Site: brandenburg
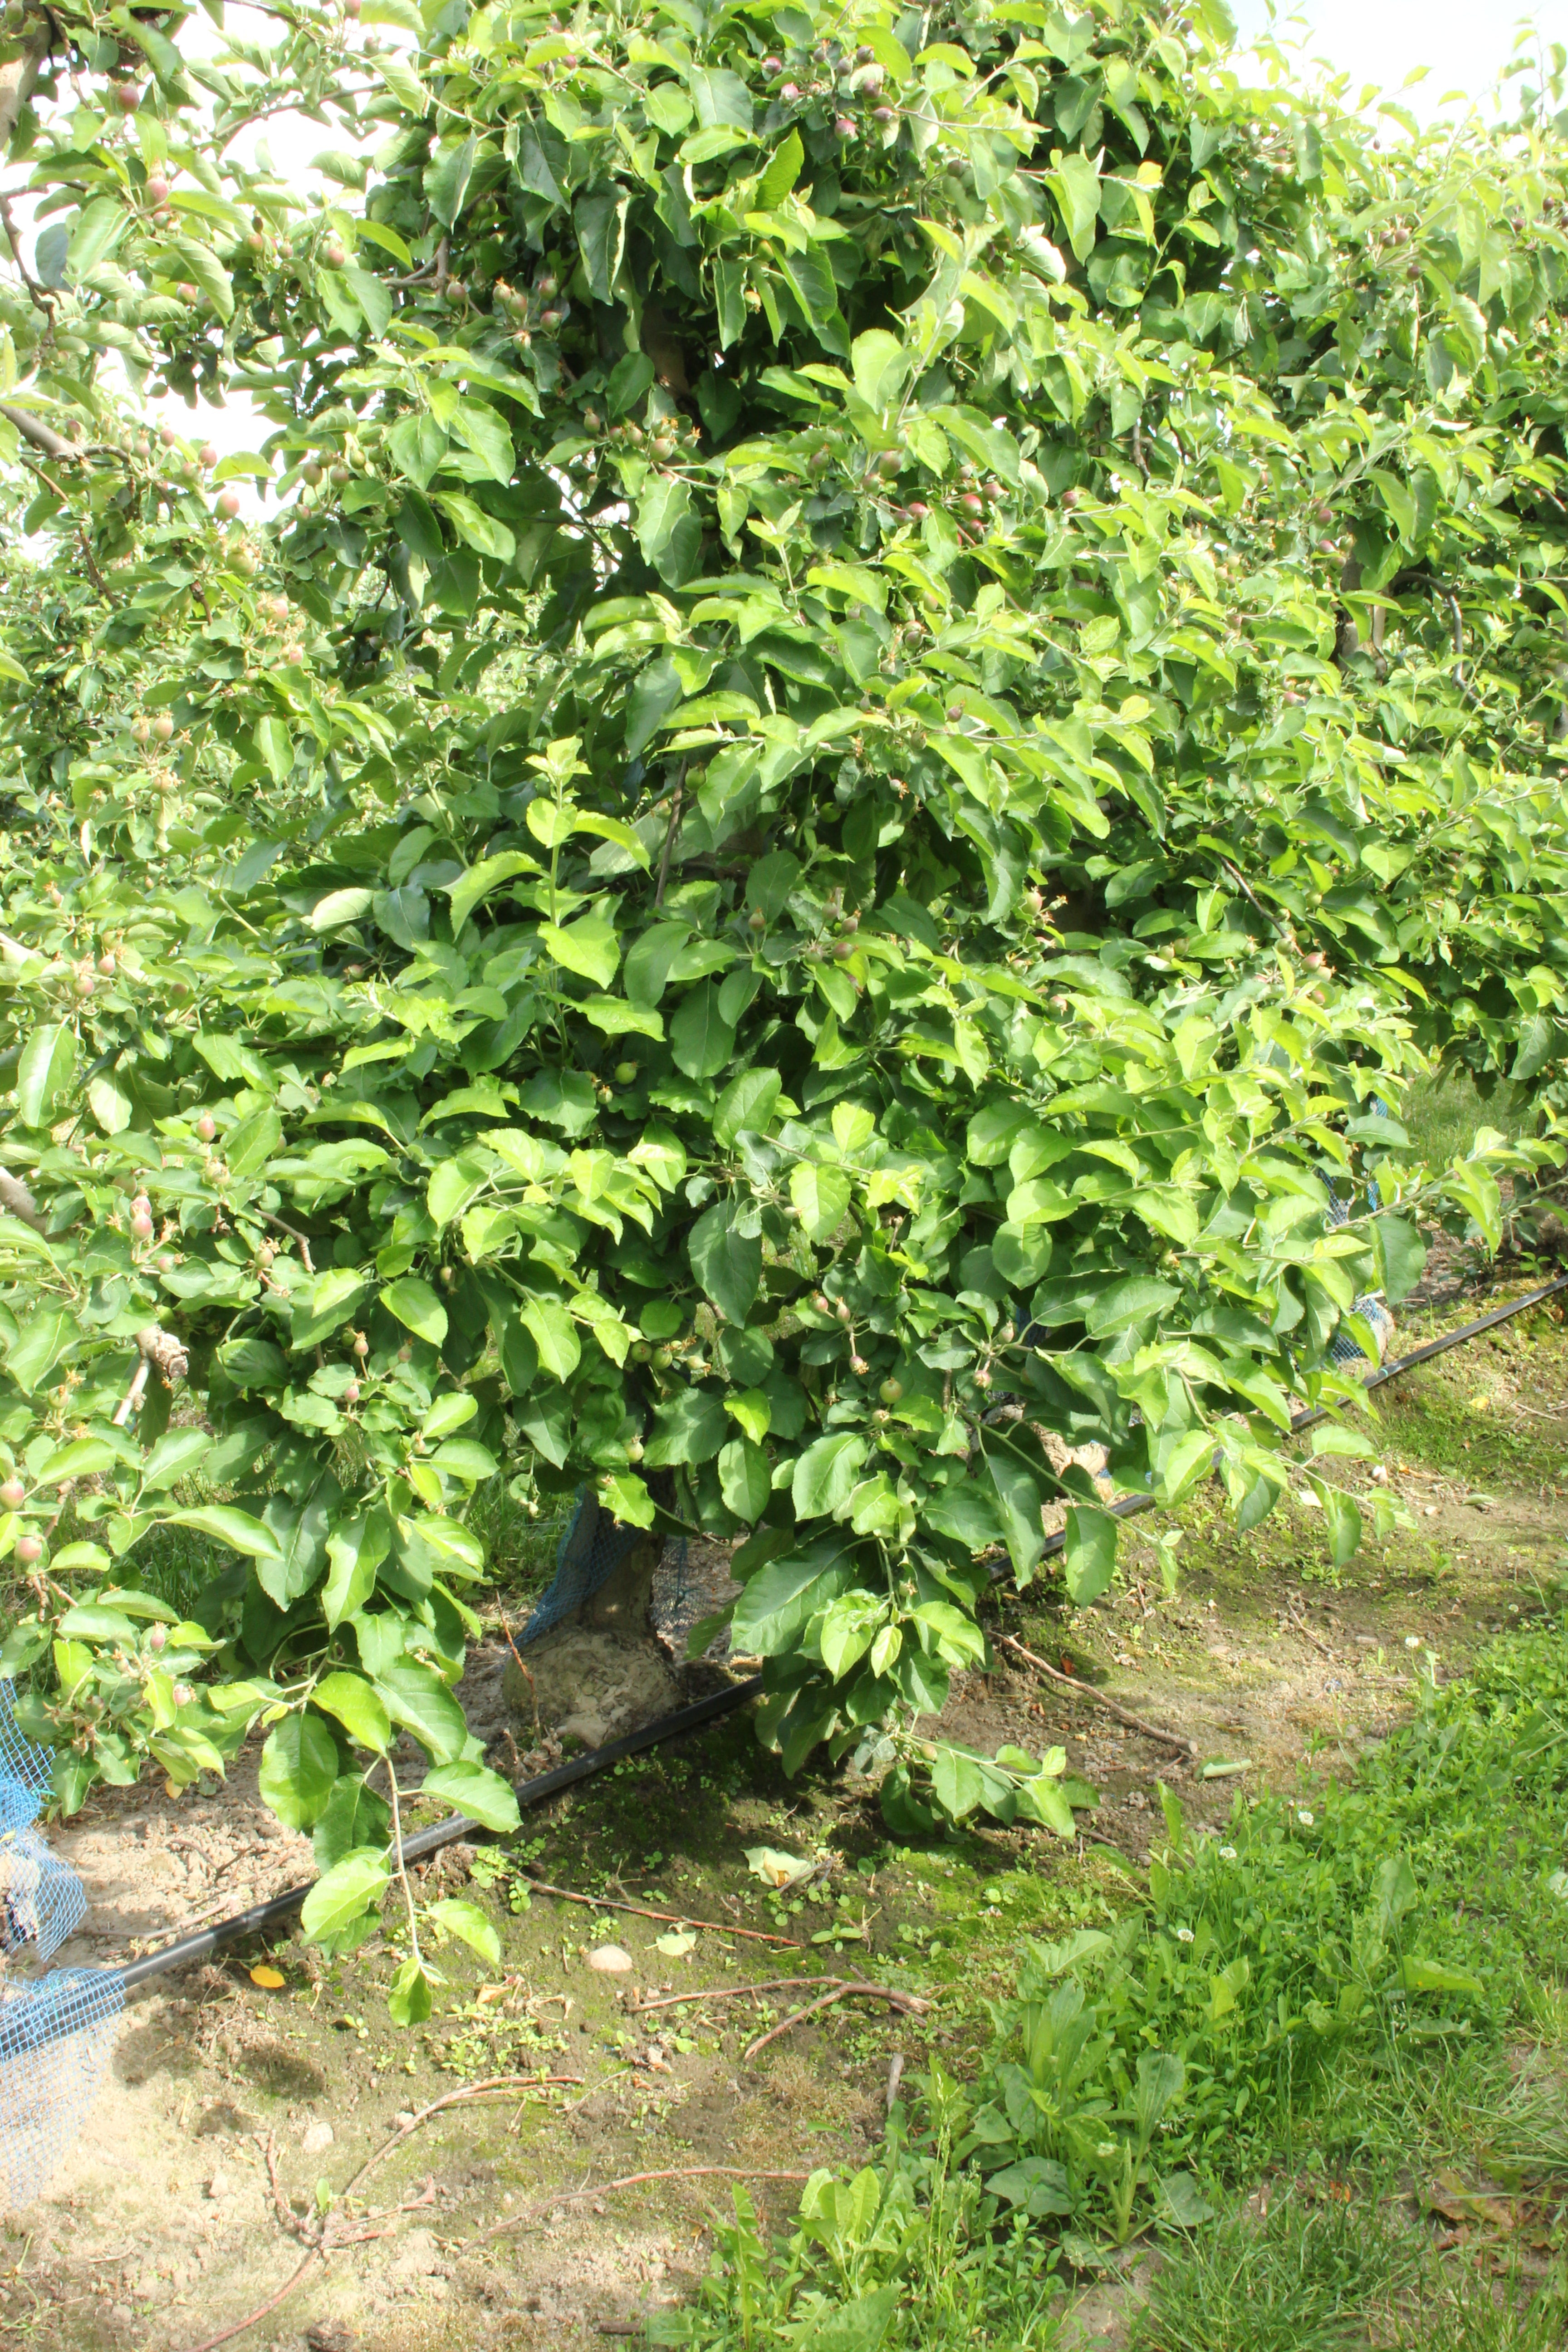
Growth stage (BBCH 72): Development of fruit